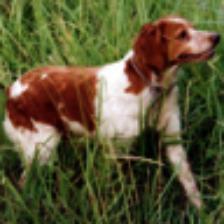
Label: NonHuman